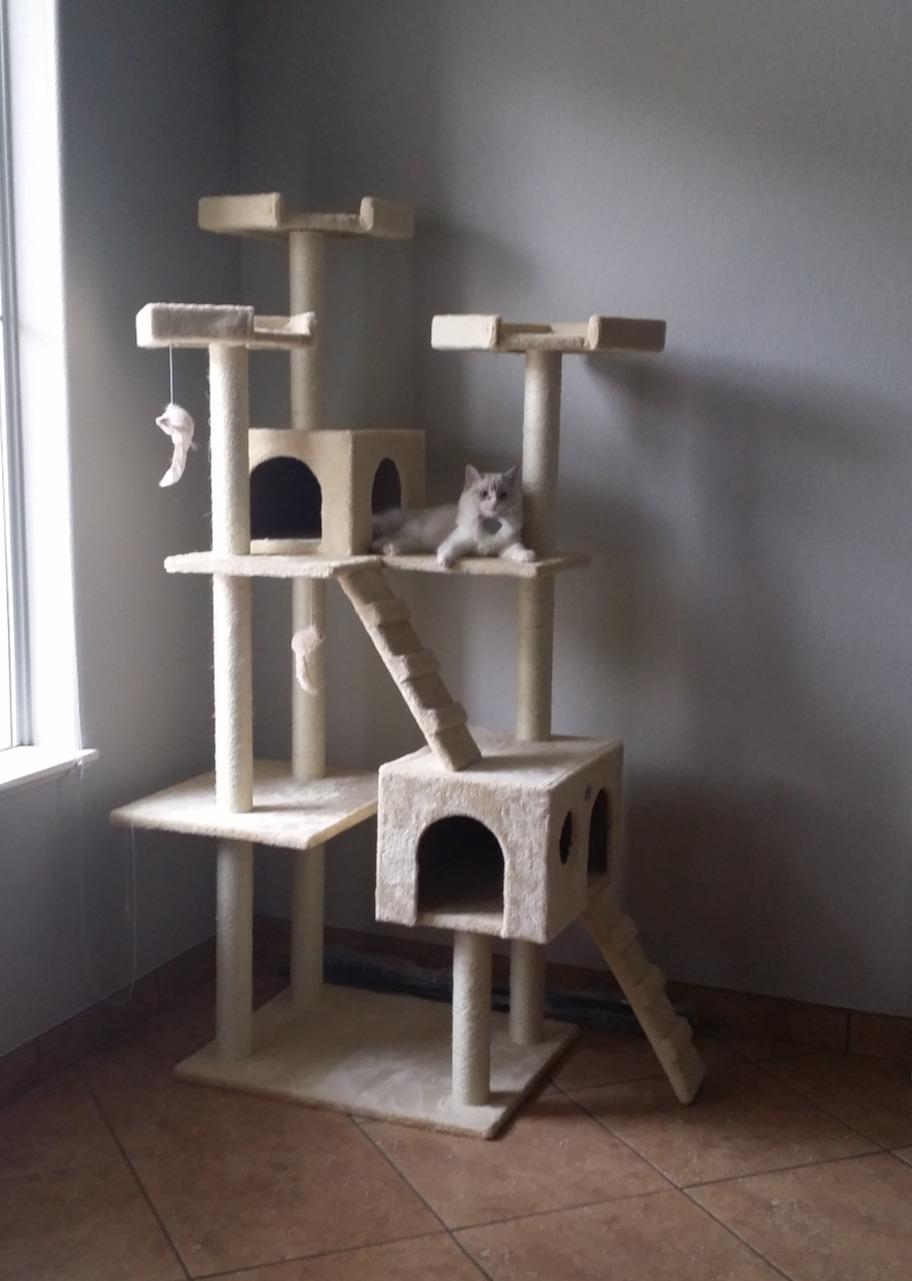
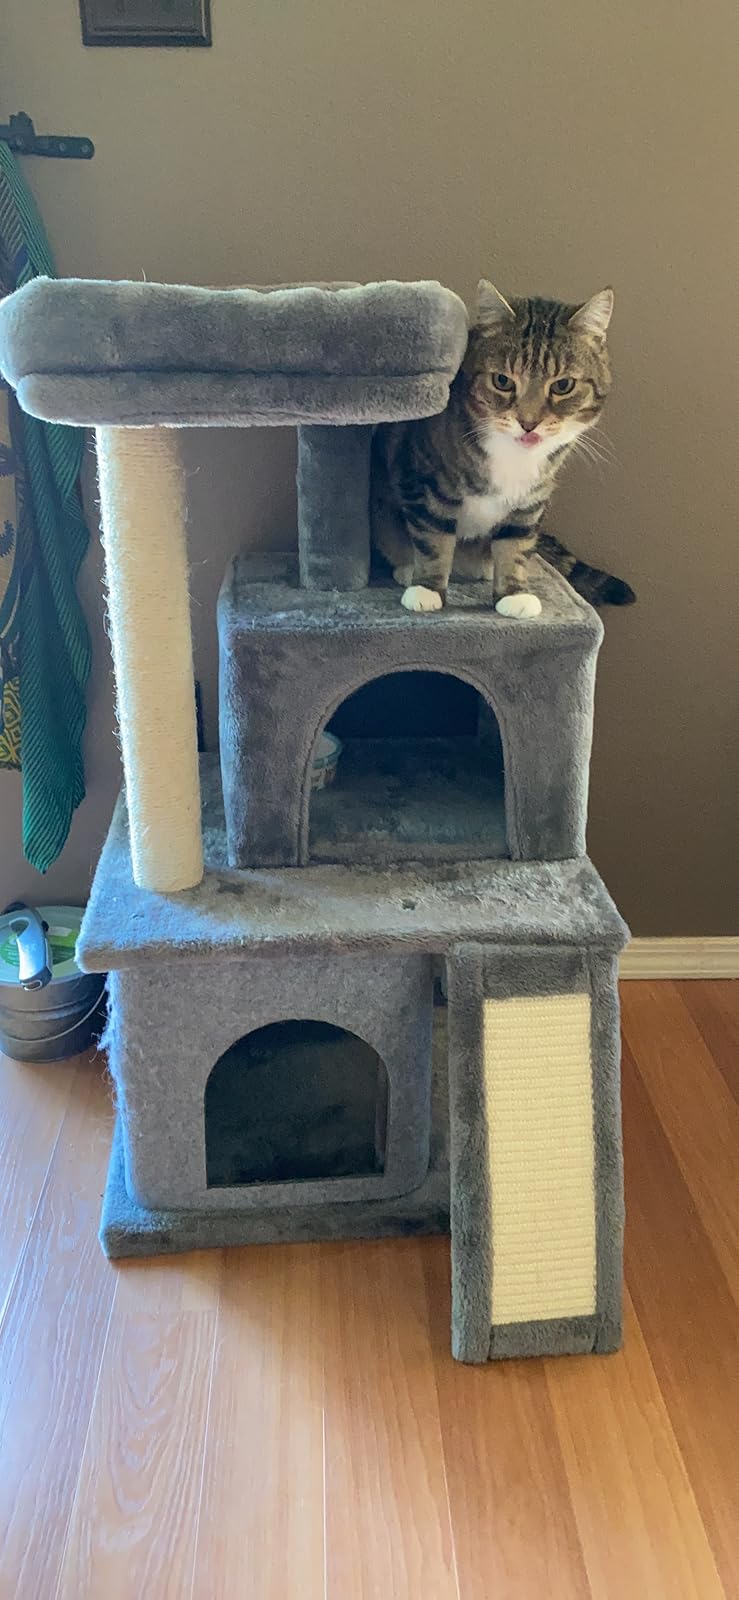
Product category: items_cat tree
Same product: no